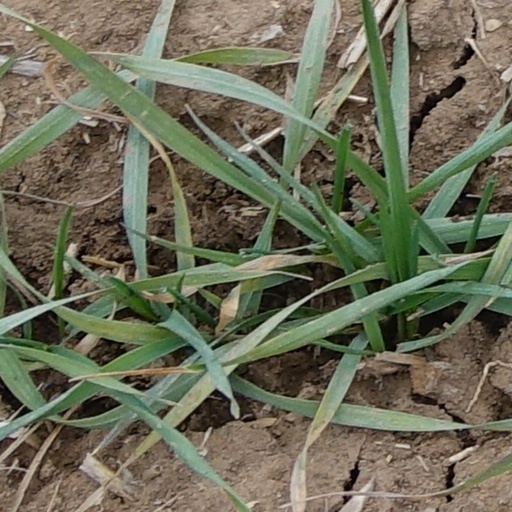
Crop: wheat